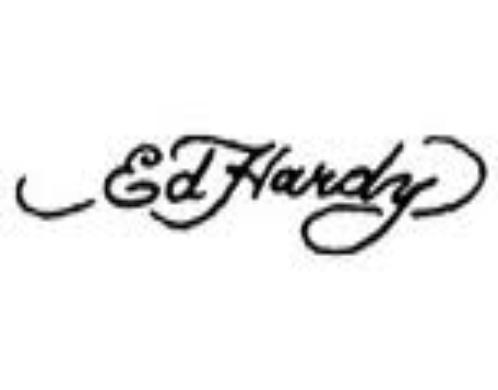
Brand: Ed Hardy
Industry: Clothes